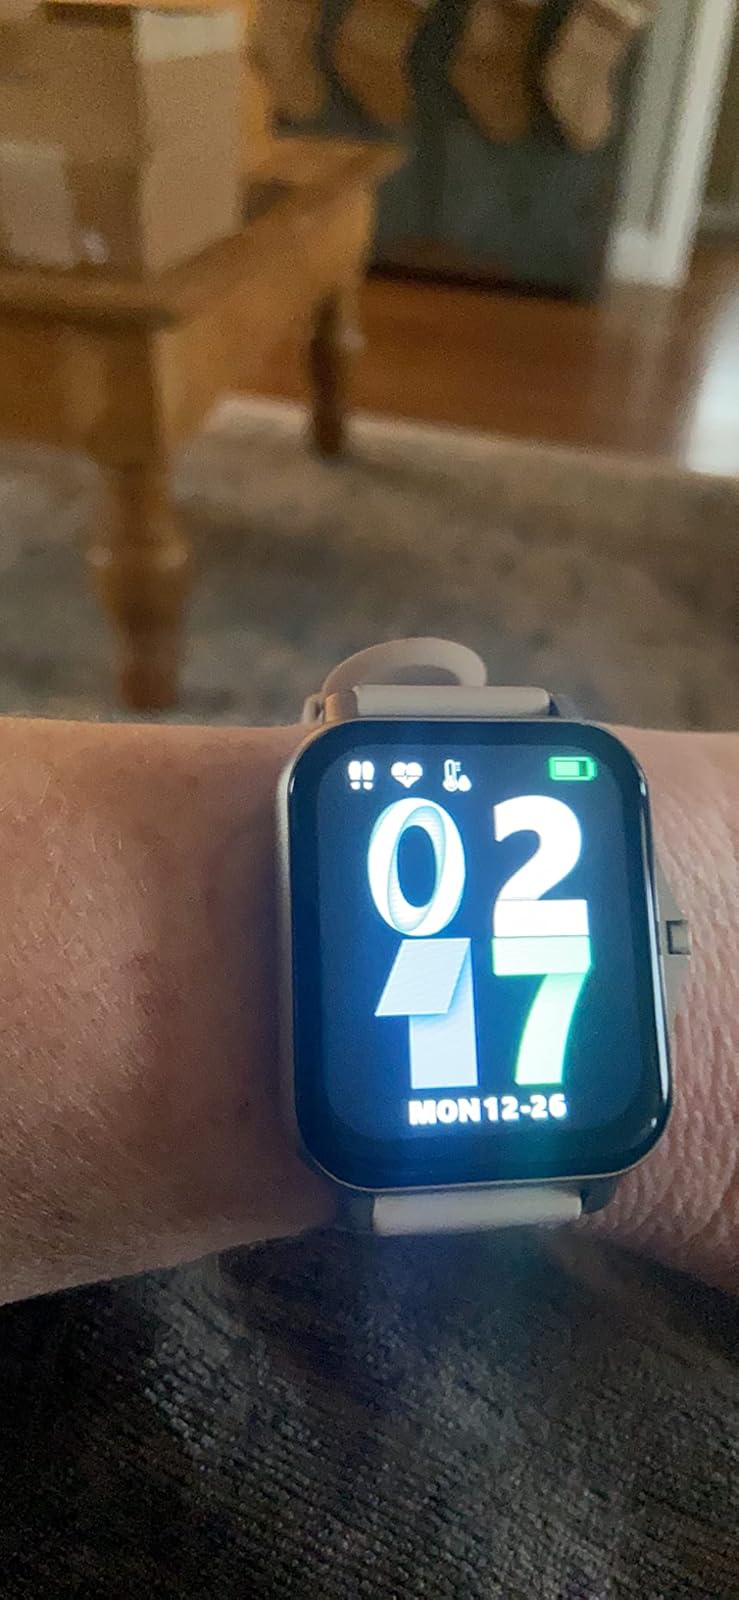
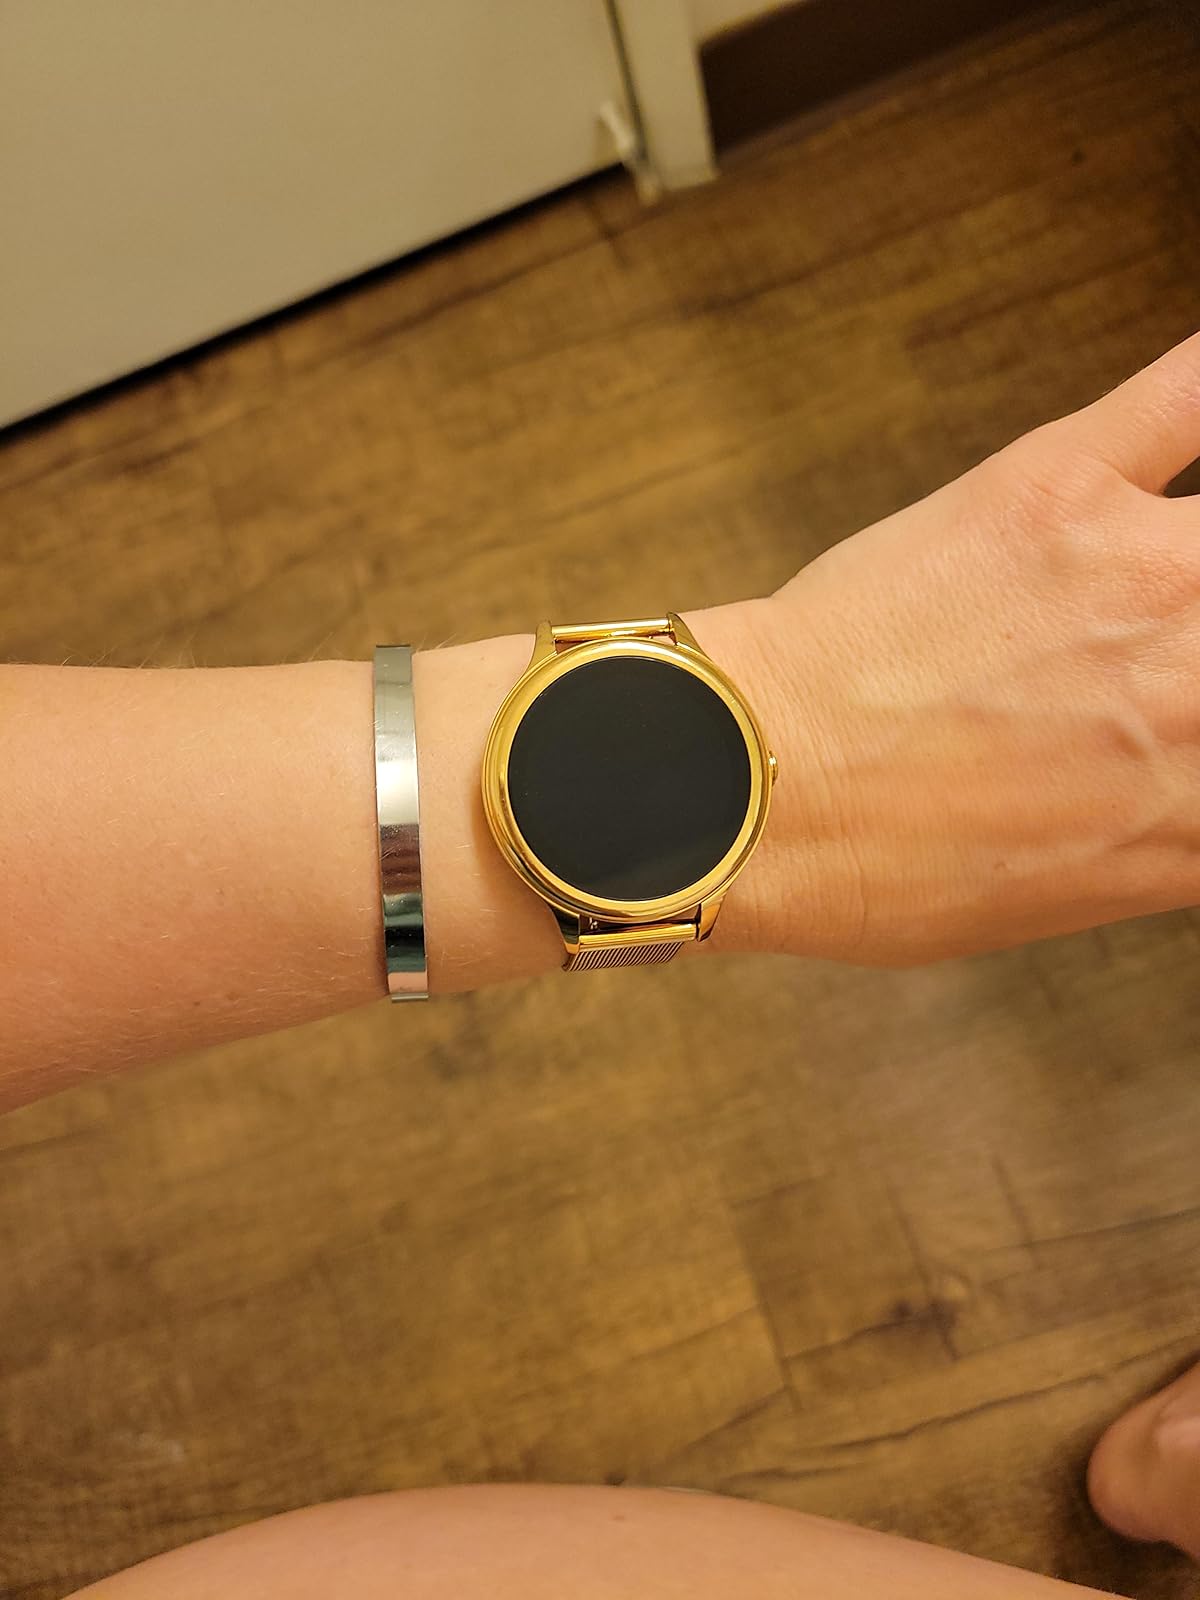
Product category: smartwatch
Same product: no